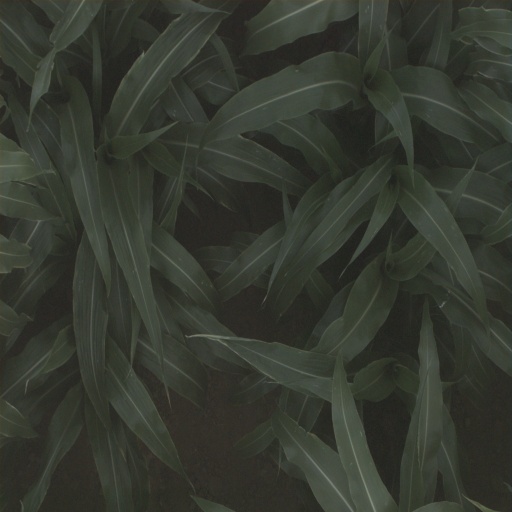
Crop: sorghum